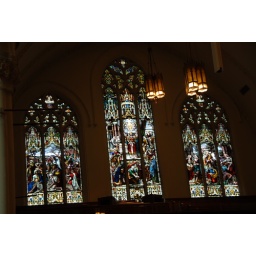
Knox Presbyterian Church, Toronto. Stained glass windows at rear of sanctuary (east wall of church over main entrance).